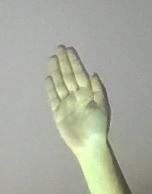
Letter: seen